Natsumi Sakai

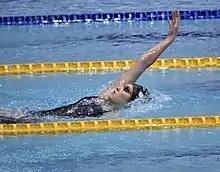
Sakai in 2020

is a Japanese swimmer. She competed in the women's 100 metre backstroke event at the 2016 Summer Olympics. She qualified to represent Japan at the 2020 Summer Olympics.